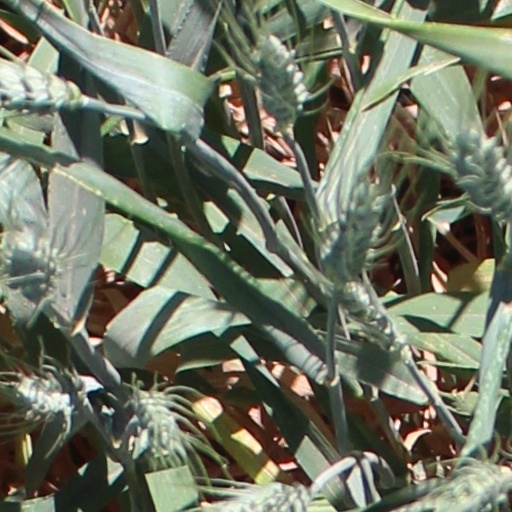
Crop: wheat